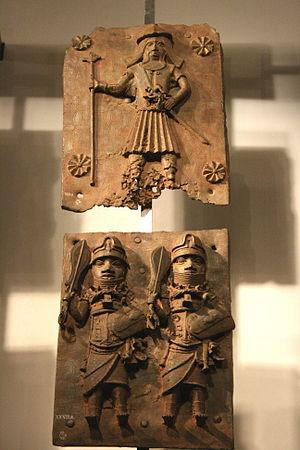
Plaque de laiton généralement connue sous le nom de ""bronze"". Royaume du Bénin (Nigéria). British Museum (Londres)"